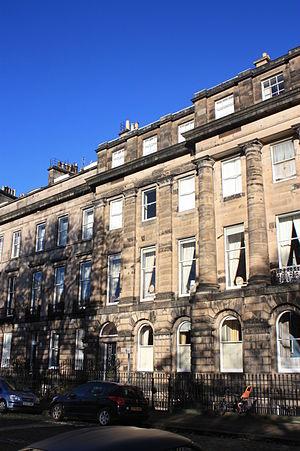
Thomas Ryburn Buchanan PC FRSE est un politicien libéral écossais et bibliophile.